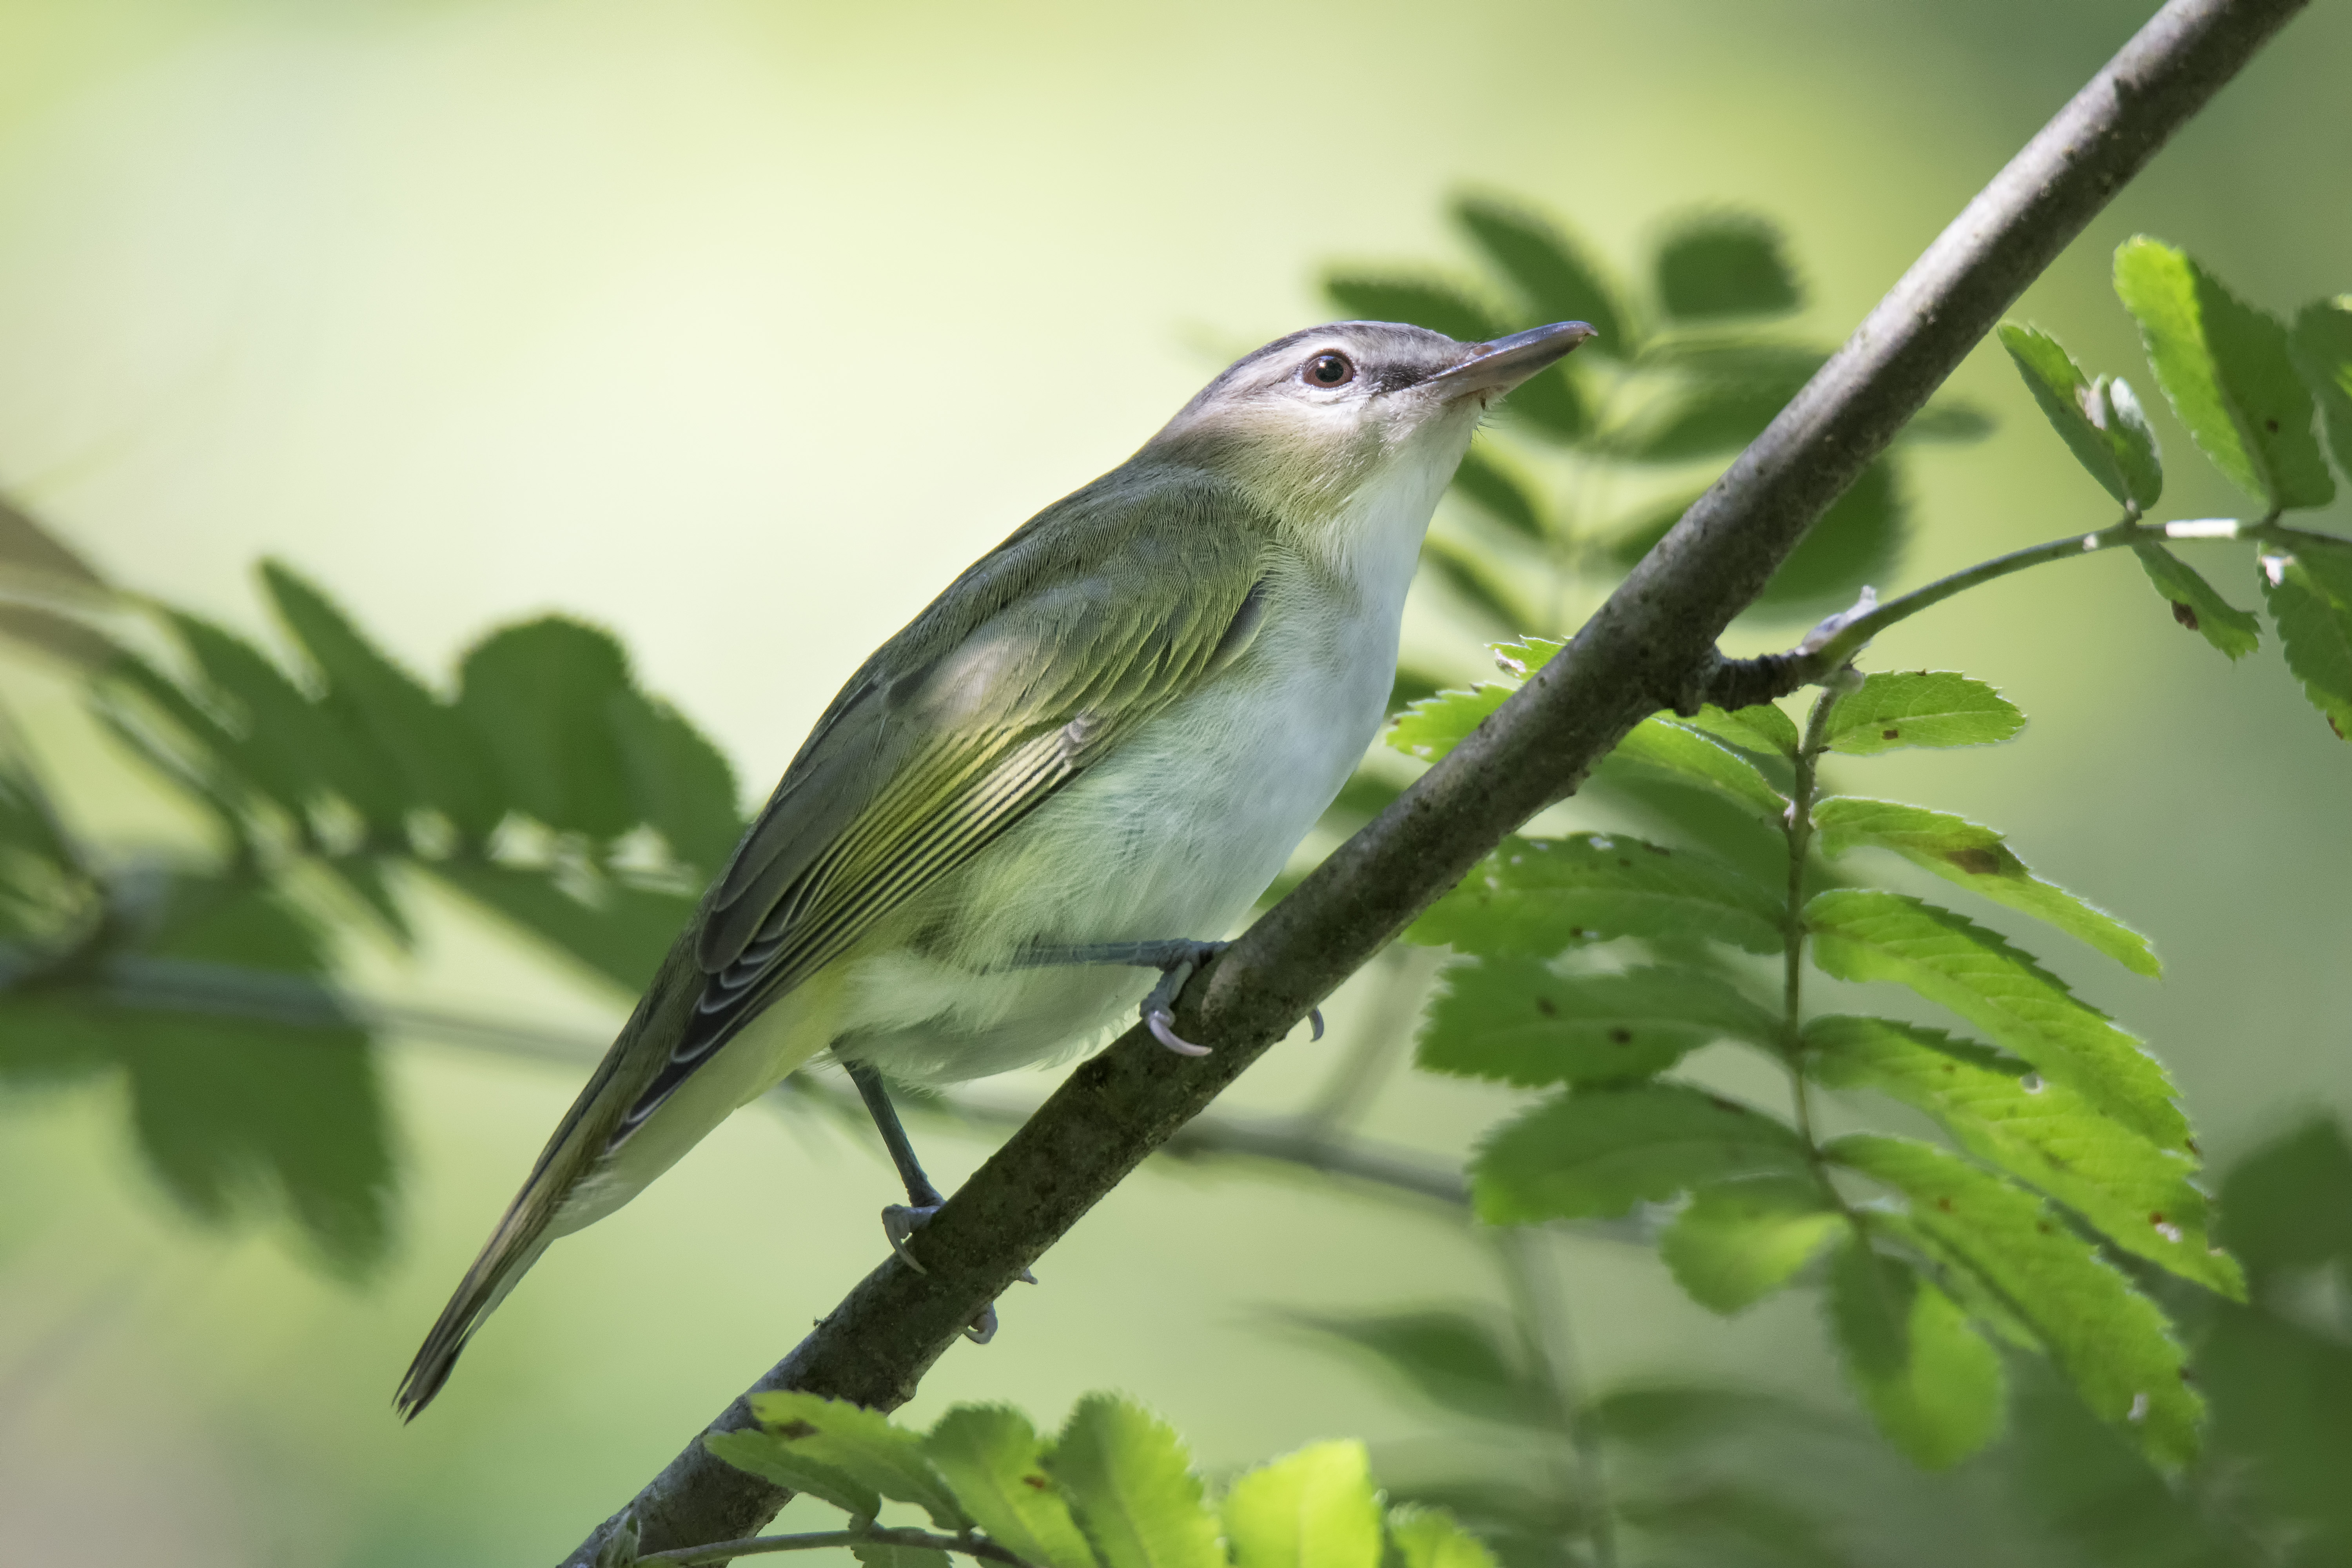
nature, branch, bird, wildlife, green, red, beak, fauna, canada, vertebrate, yeux, eyed, quebec, aux, sherbrooke, oiseau, rouges, vireo, perching bird, nightingale